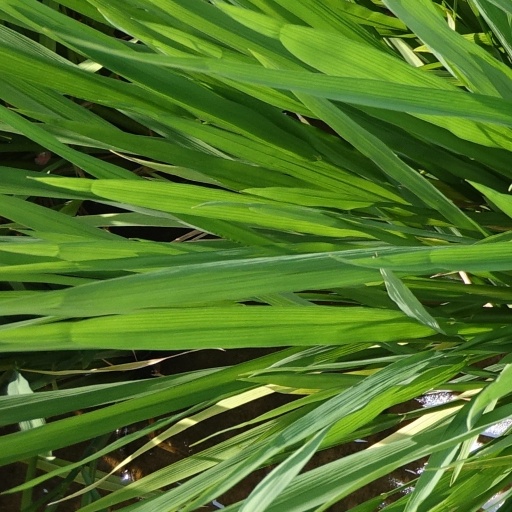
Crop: rice